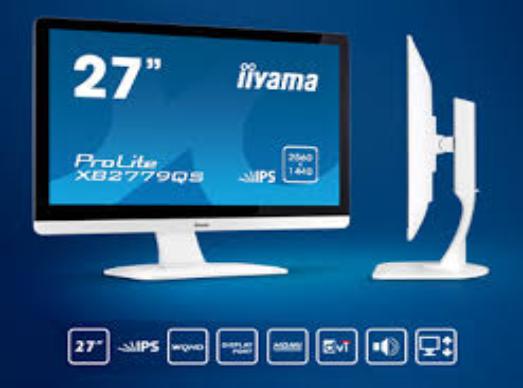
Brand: Iiyama
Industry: Electronic